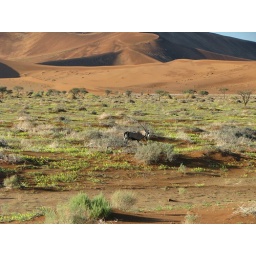
A gemsbok by the red sand dunes